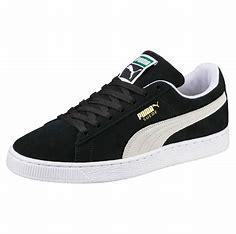
Brand: Puma
Model: Suede XL